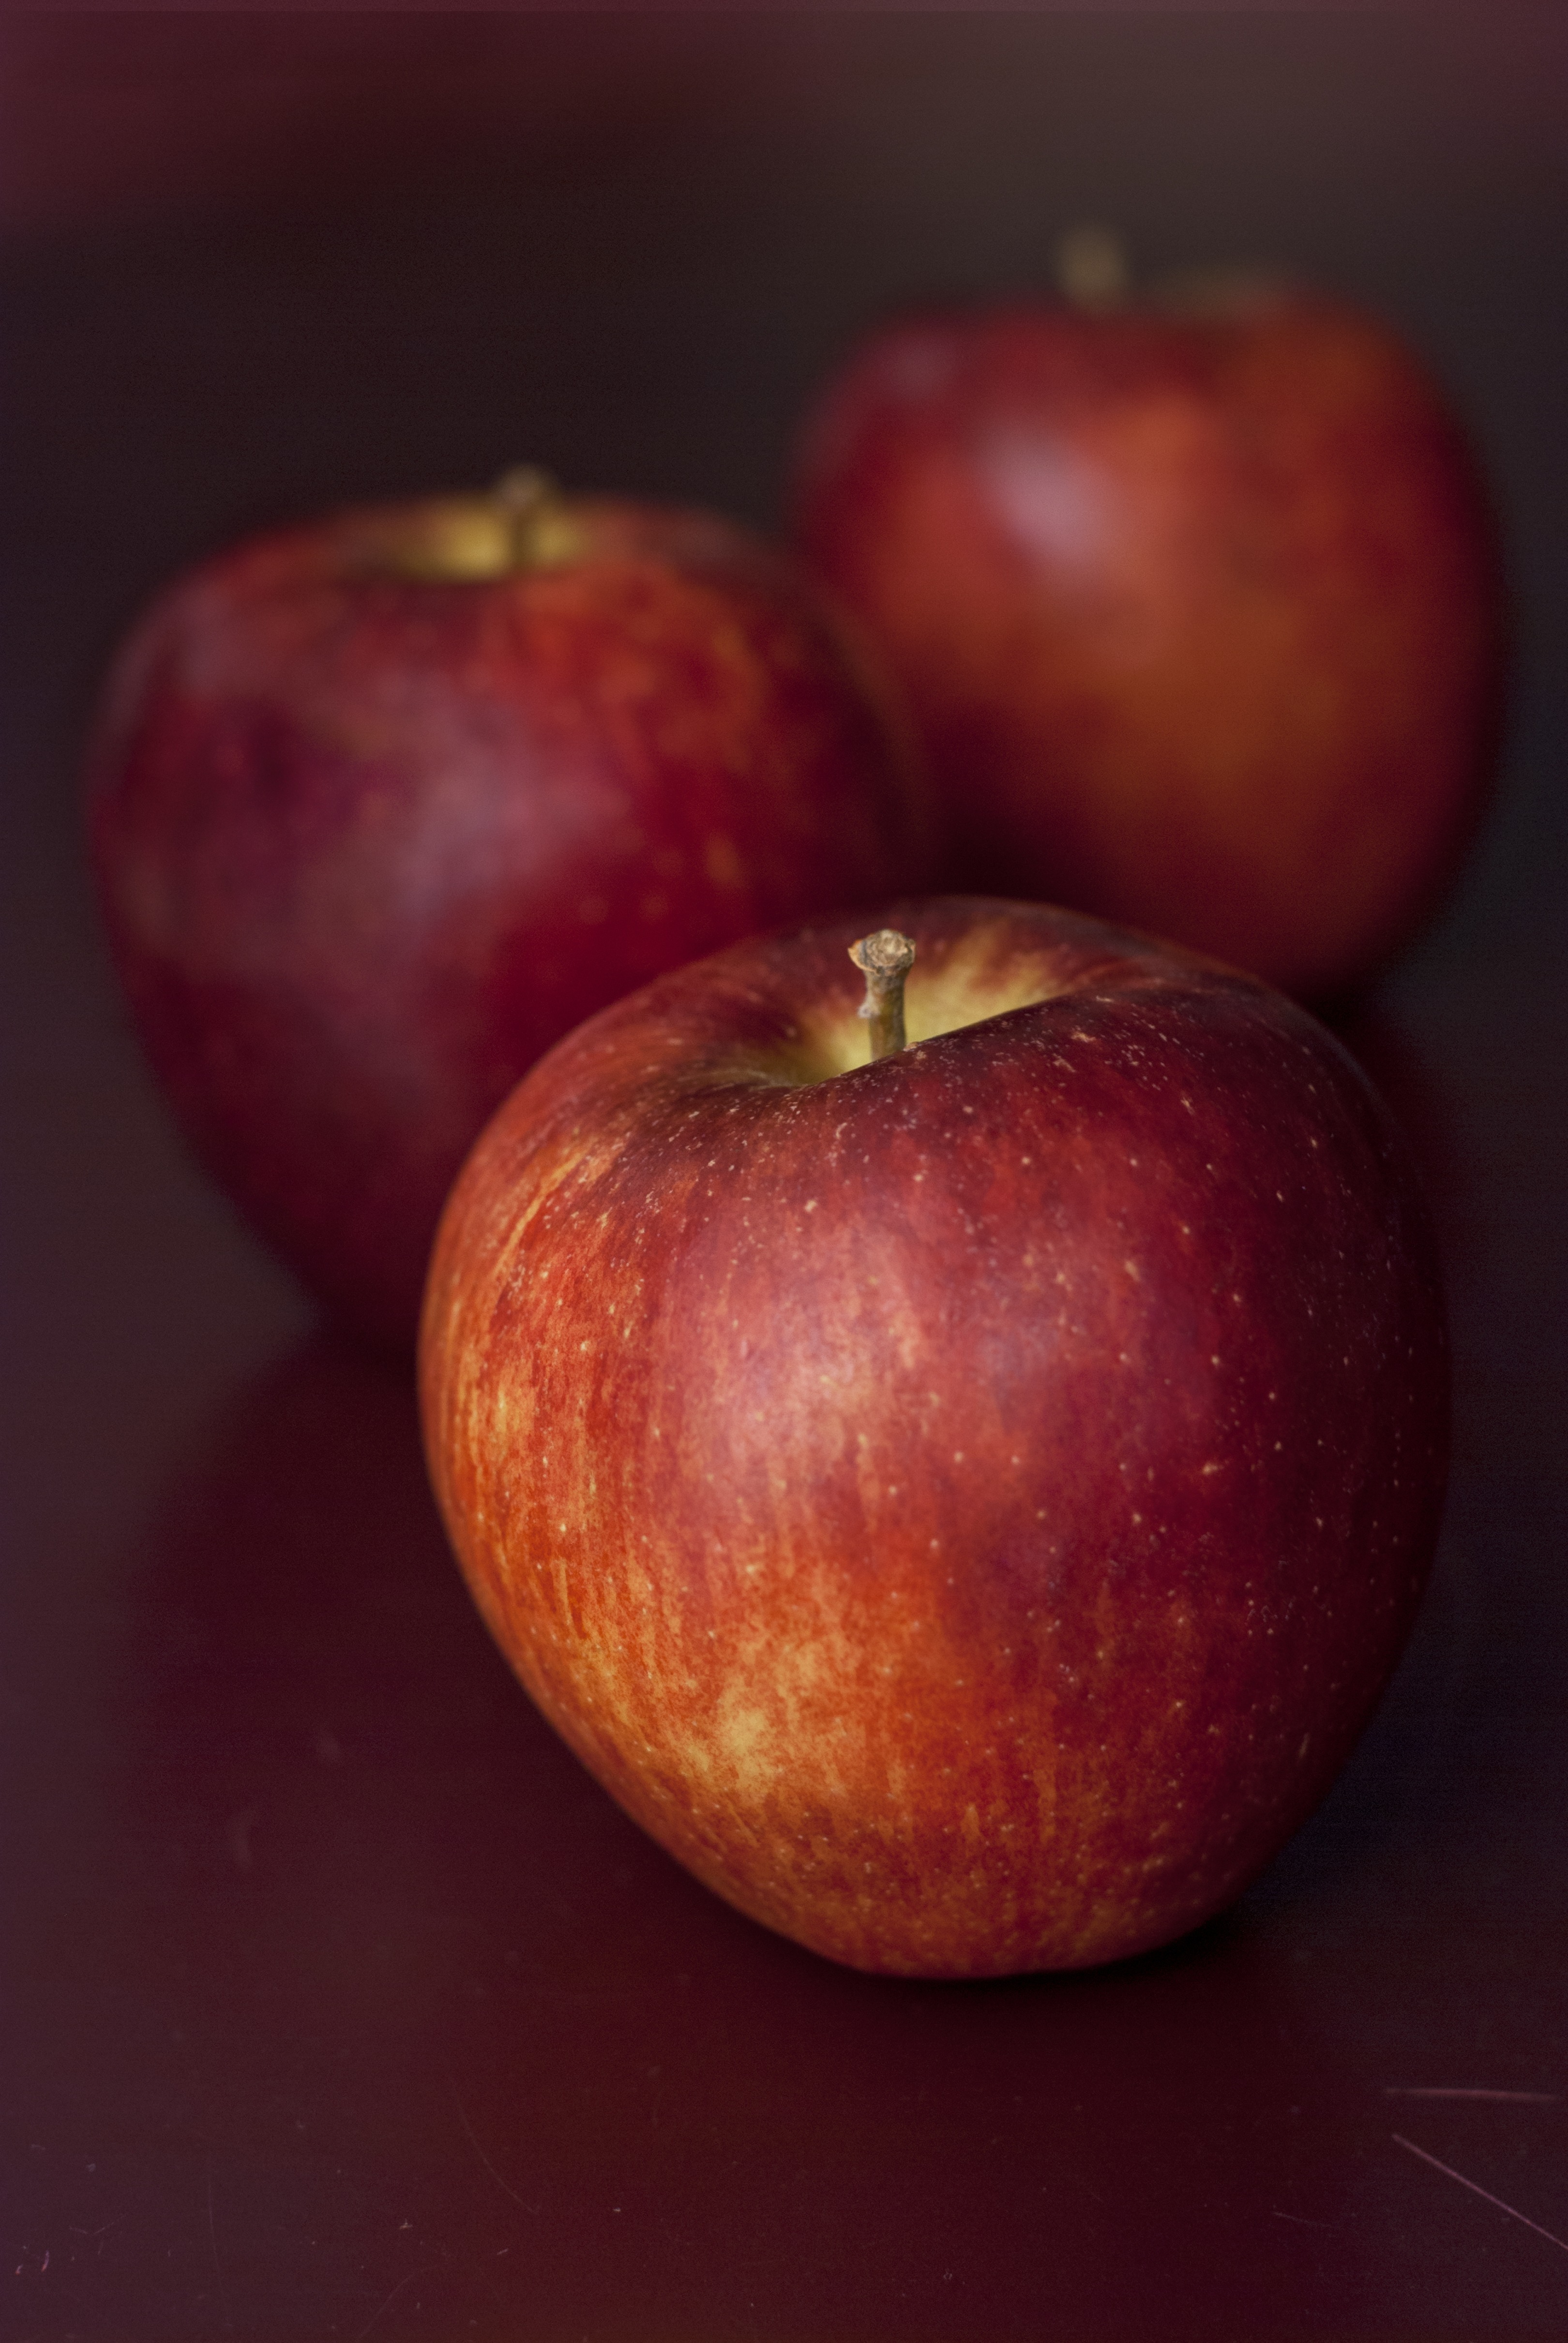
apple, plant, fruit, fall, moody, food, produce, autumn, still life, painting, close up, apples, flowering plant, rose family, nectarine, soft light, still life photography, land plant, rose order